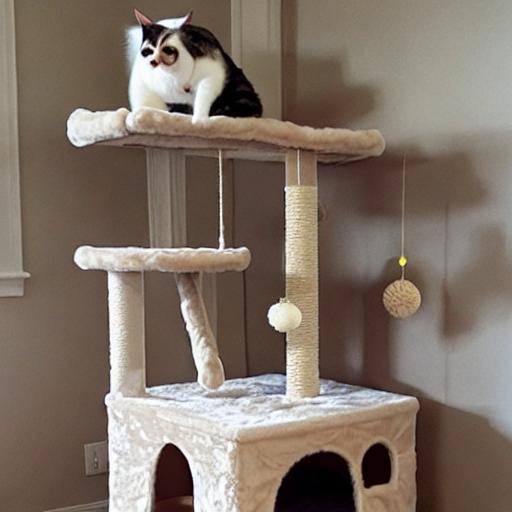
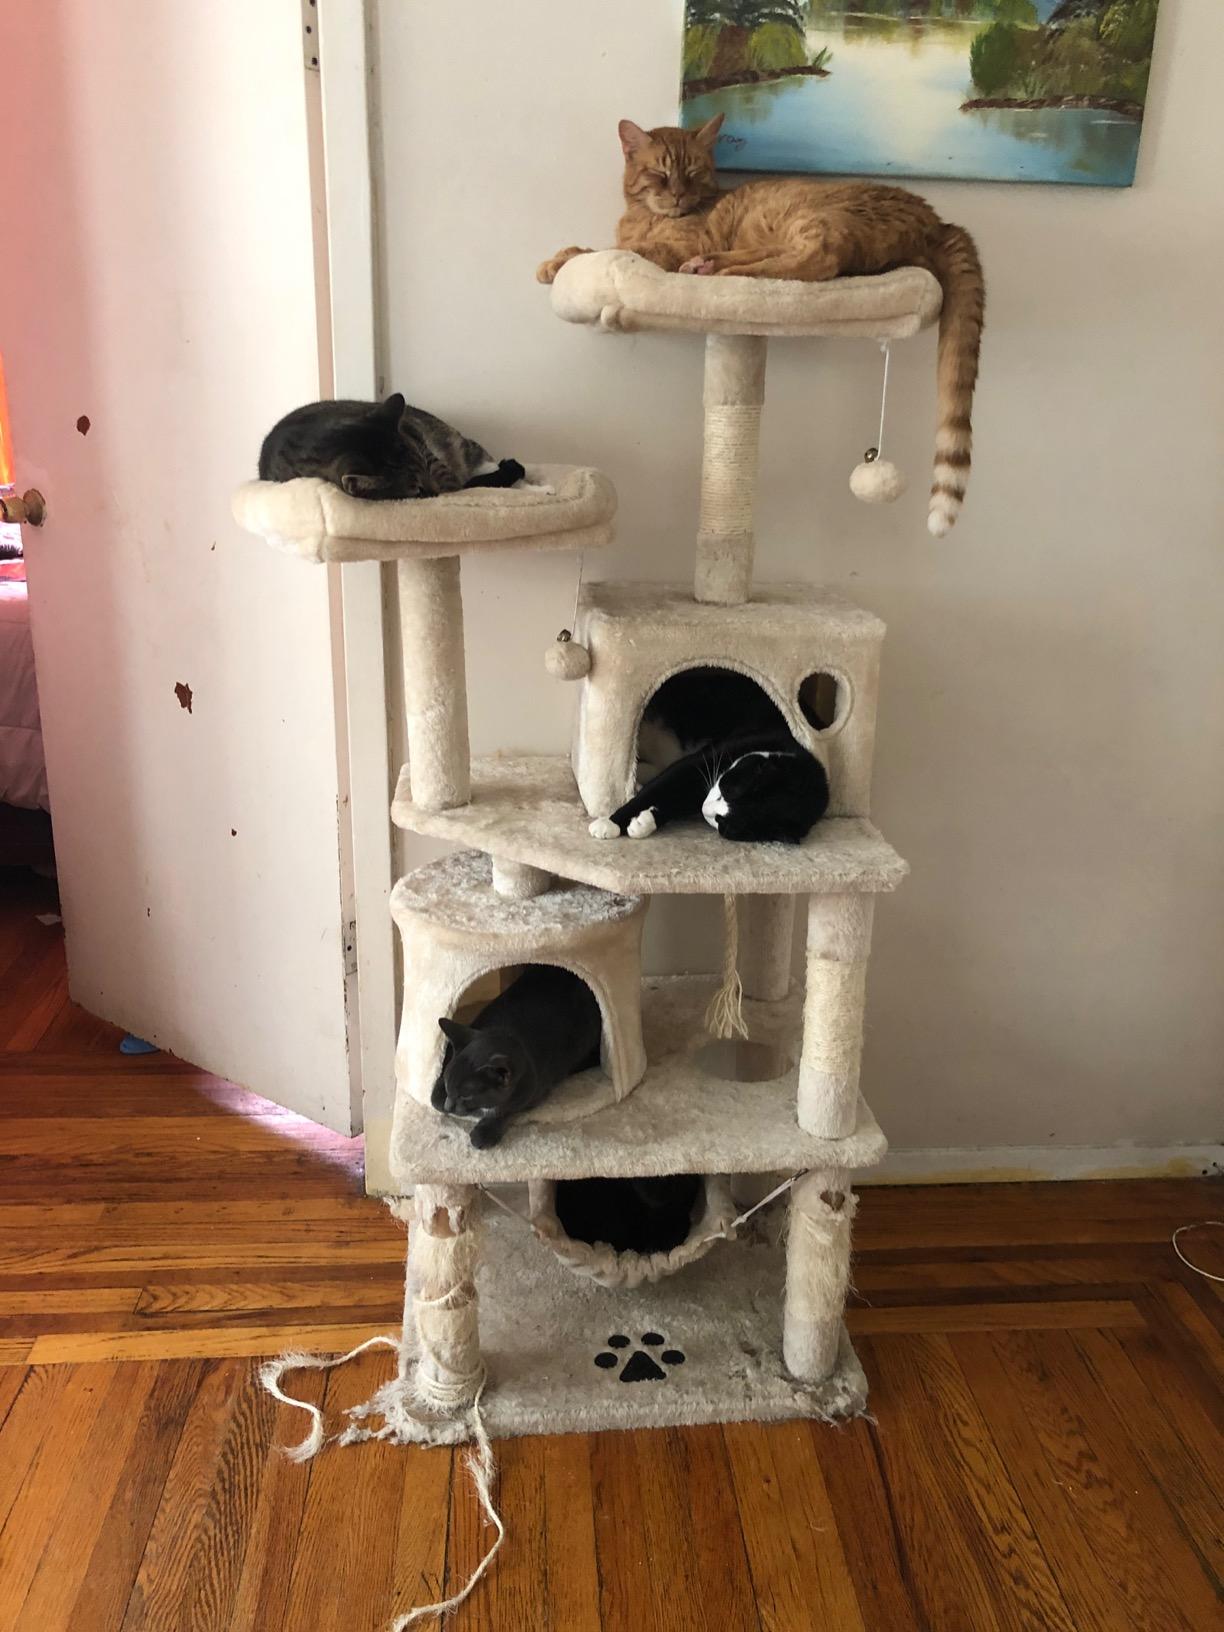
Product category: items_cat tree
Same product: no